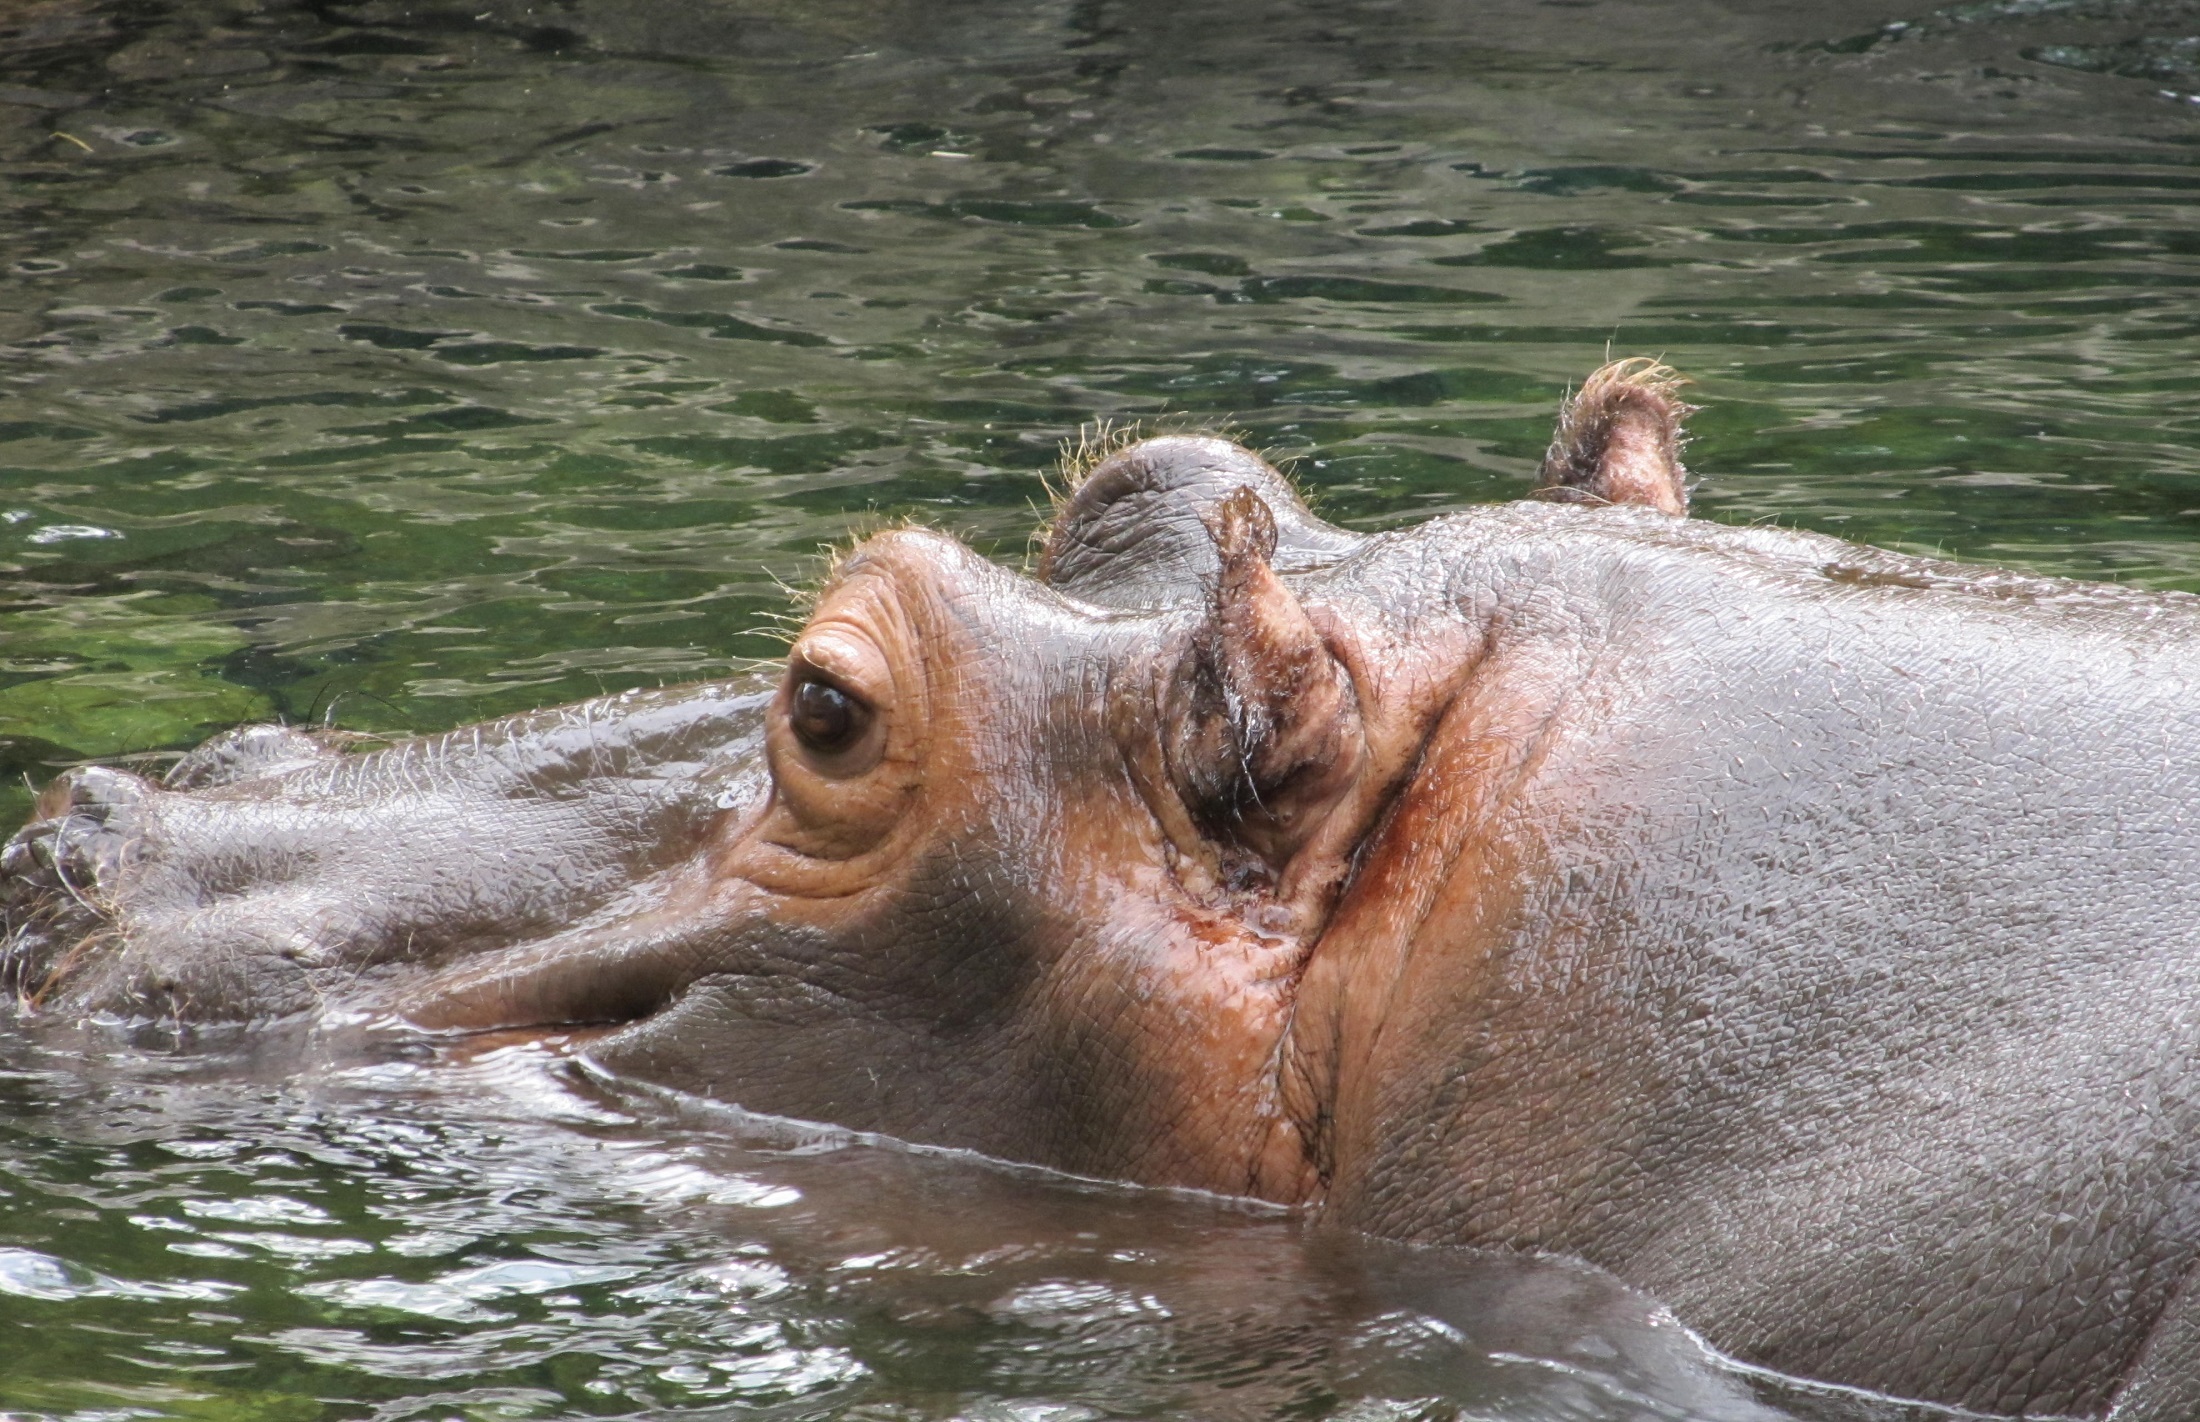
water, nature, looking, recreation, wildlife, zoo, portrait, mammal, fauna, close up, enclosure, eyes, ears, head, big, safari, hippopotamus, hippo, outdoor recreation